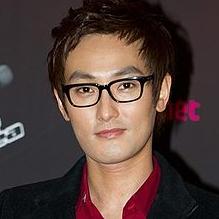
Age: 32